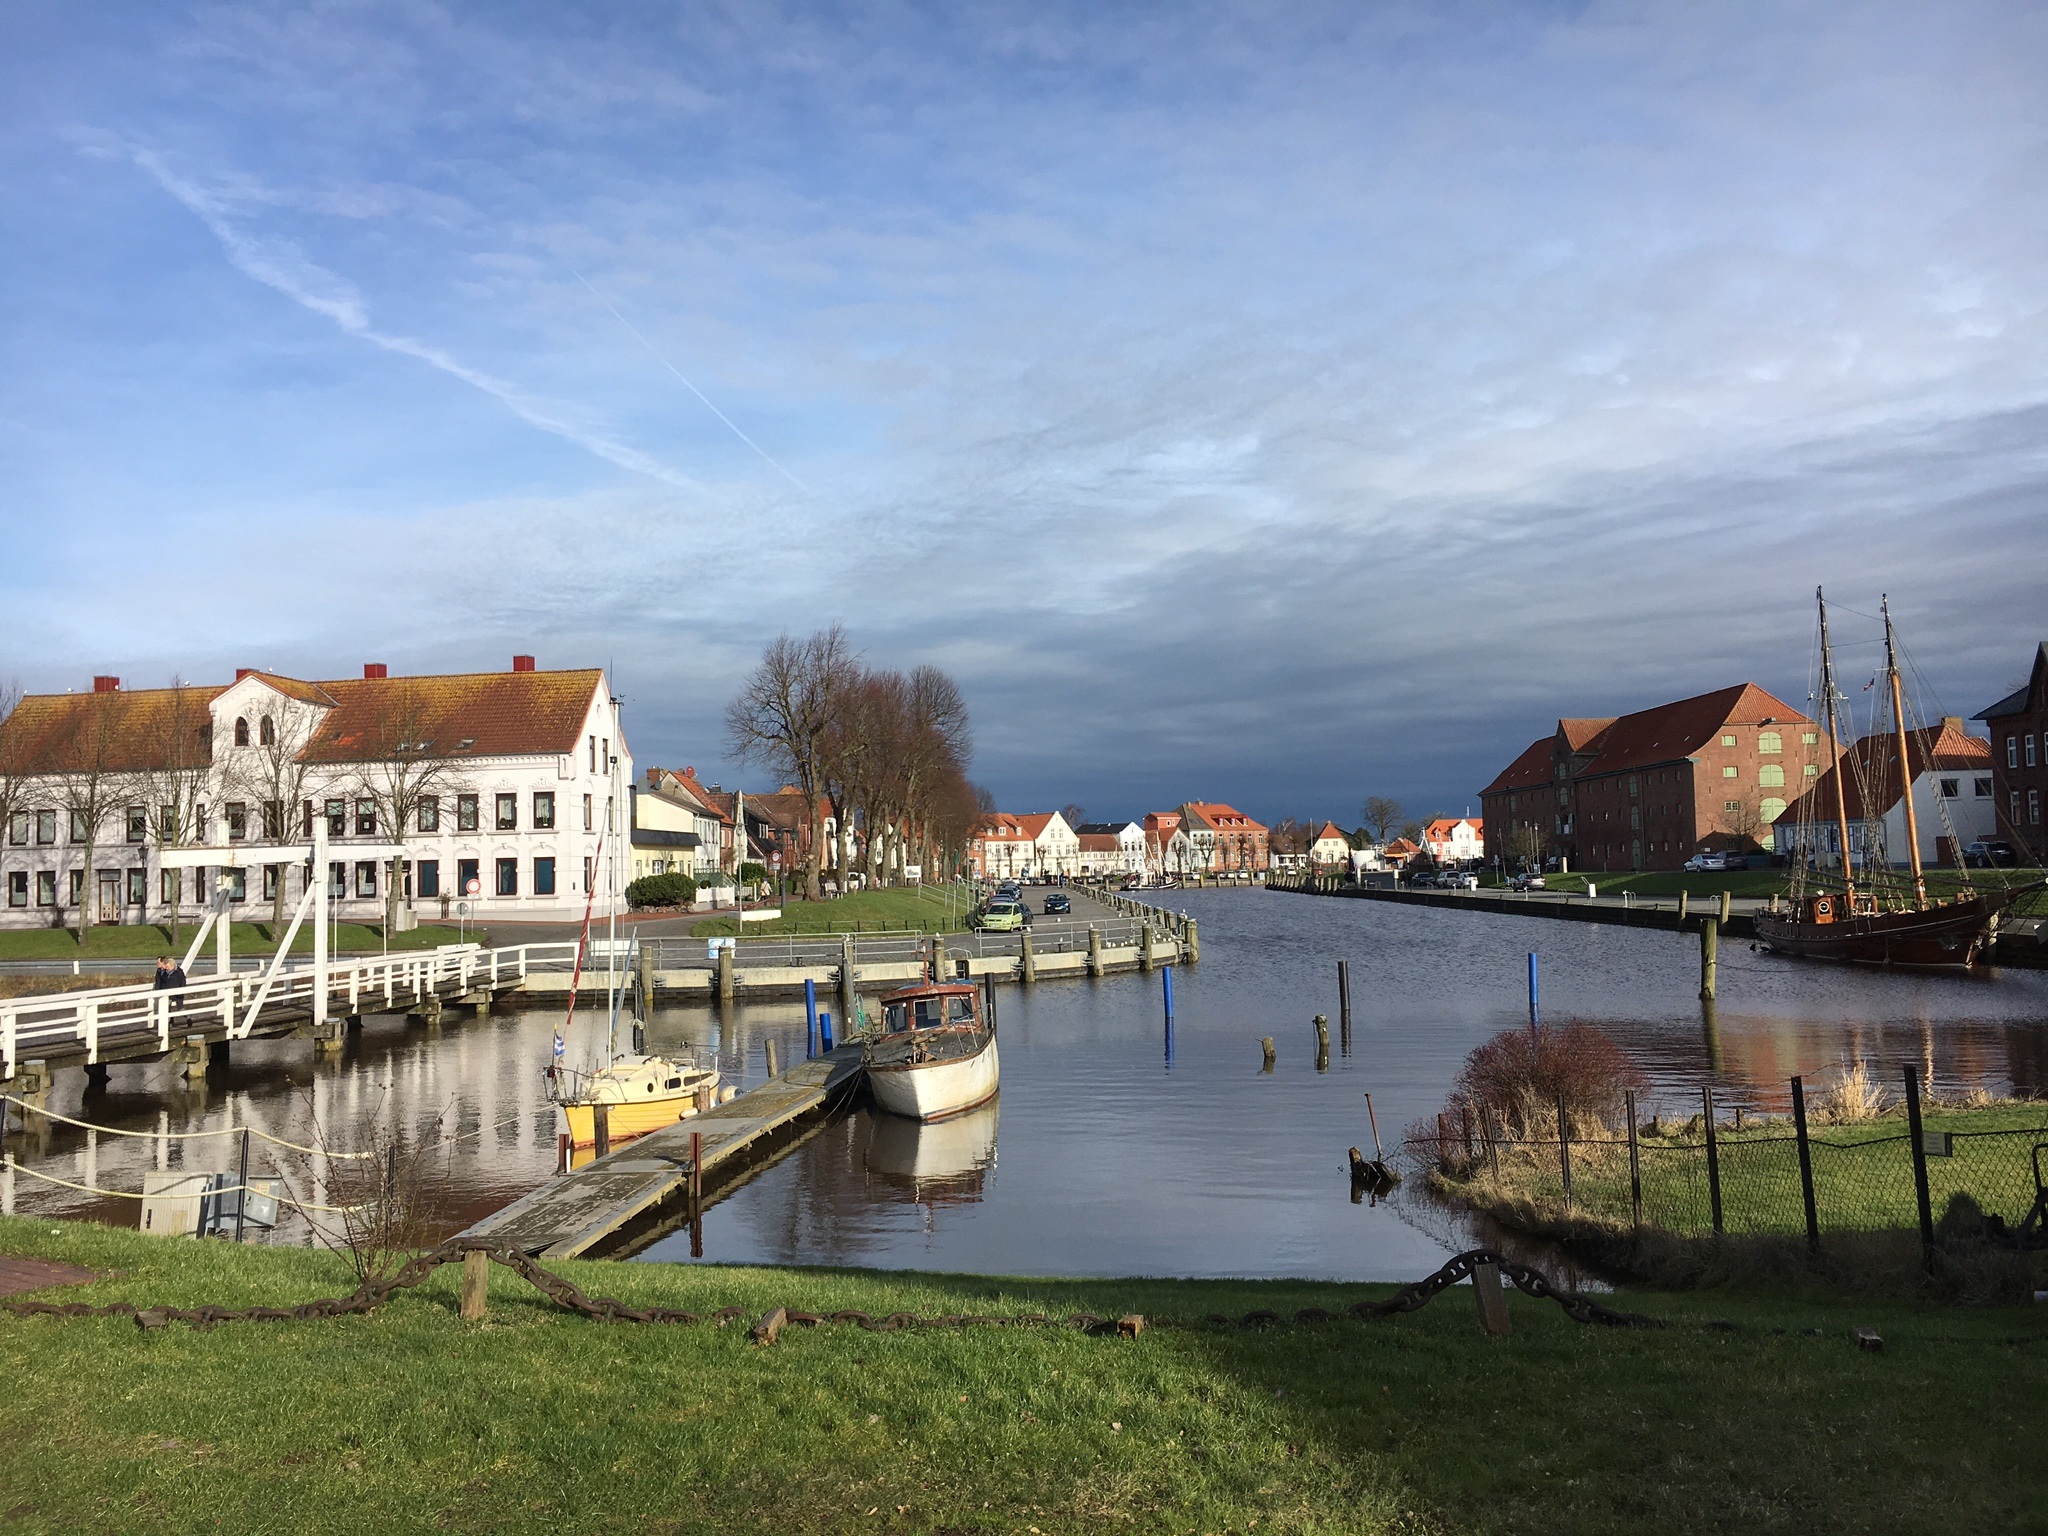
sea, coast, water, dock, sky, town, river, canal, cityscape, panorama, vacation, village, boot, reflection, bay, harbor, marina, port, waterway, body of water, sunny, germany, estate, t nning